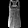
Label: T - shirt / top